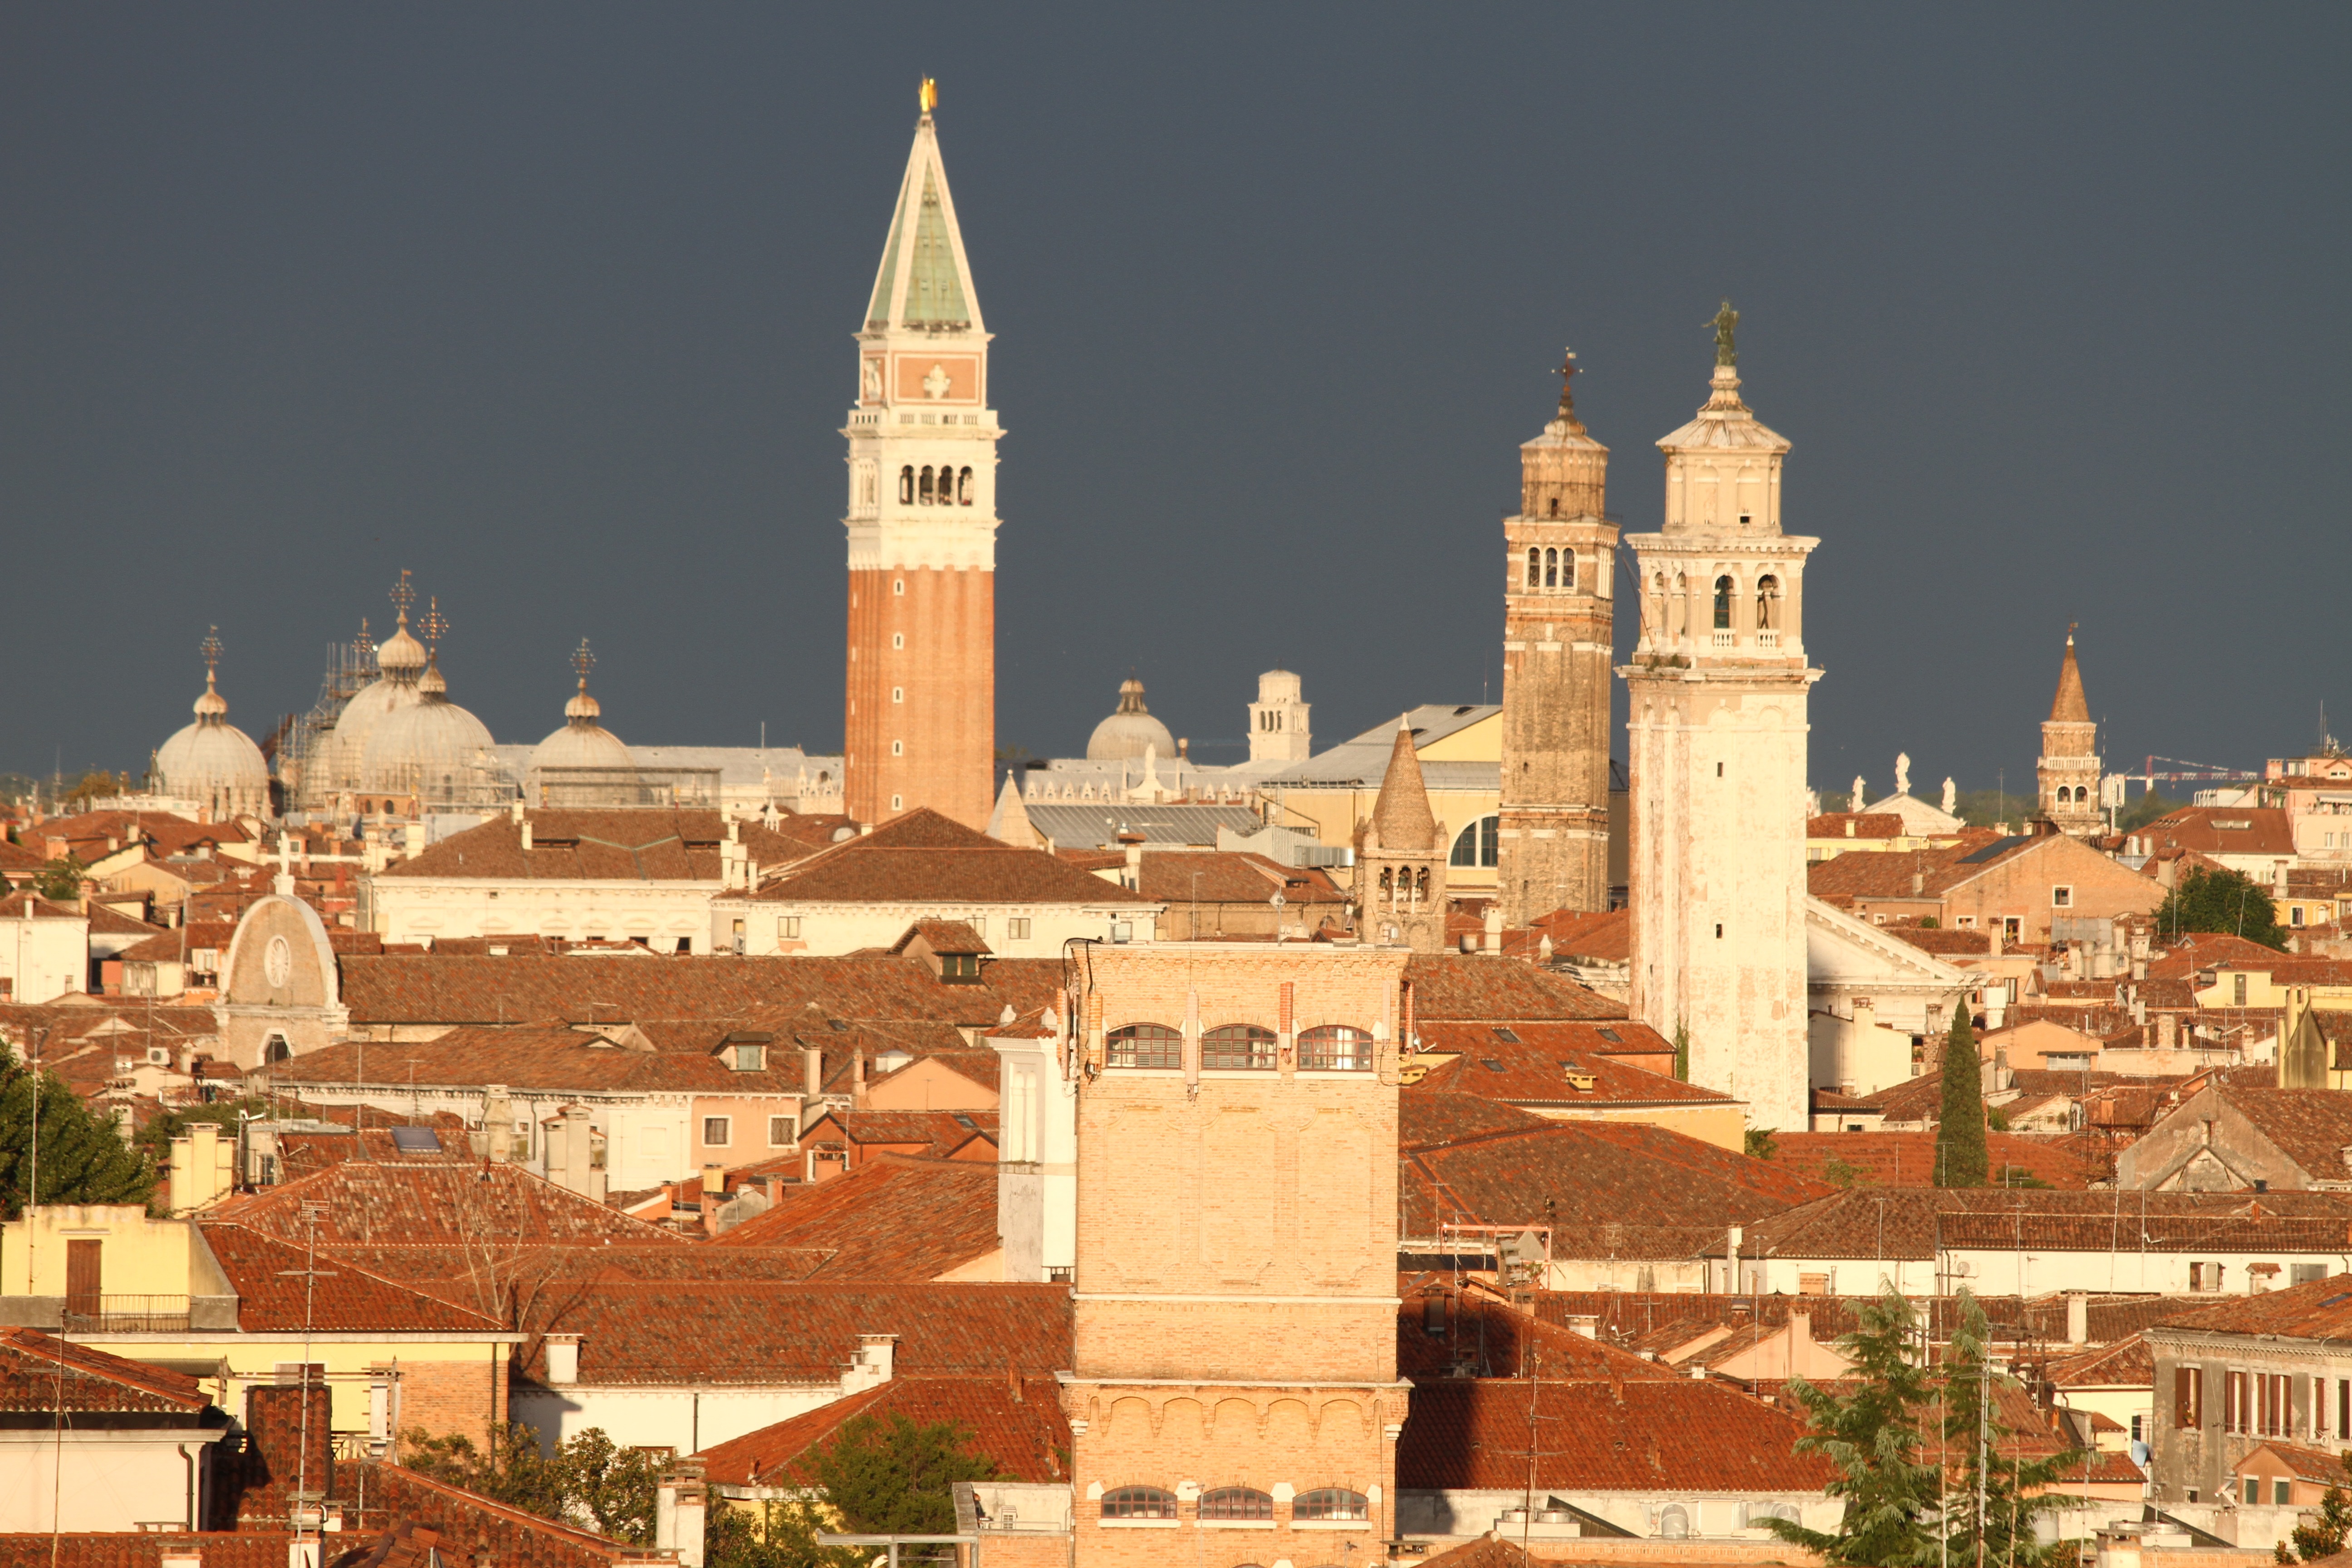
landscape, silhouette, sky, sunset, skyline, town, building, palace, city, cityscape, dusk, tower, plaza, weather, landmark, italy, facade, venice, tourism, bell tower, medieval architecture, spire, steeple, landscapes, venezia, tourist attraction, basilica, abendstimmung, metropolis, at dusk, st mark's square, natural wonders, unesco world heritage site, historic site, urban area, metropolitan area